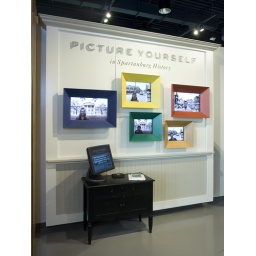
Visitors to the Regional Museum can have their pictures placed in historic photographic using modern green screen technology.